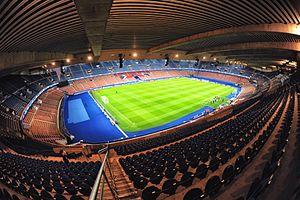
Parc des Princes à Paris (75), France